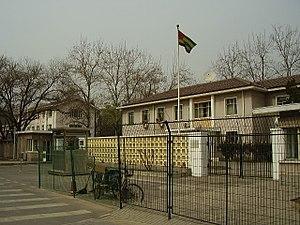
Cet article liste les représentations diplomatiques du Togo à l'étranger, en excluant les consulats honoraires.